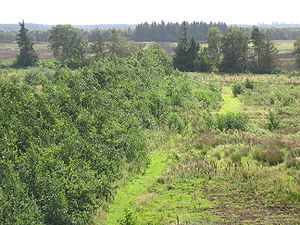
Lille Vildmose
Udsigt over den centrale del af Lille Vildmose
Udsigt over den centrale del af Lille Vildmose. Lille Vildmose.
Lille Vildmose er et naturområde i Aalborg Kommune og Mariagerfjord Kommune i det nordøstlige Himmerland, omkring 28 km sydøst for Aalborg. Den østligste del af mosen går ud til Kattegat ved Øster Hurup Strand.